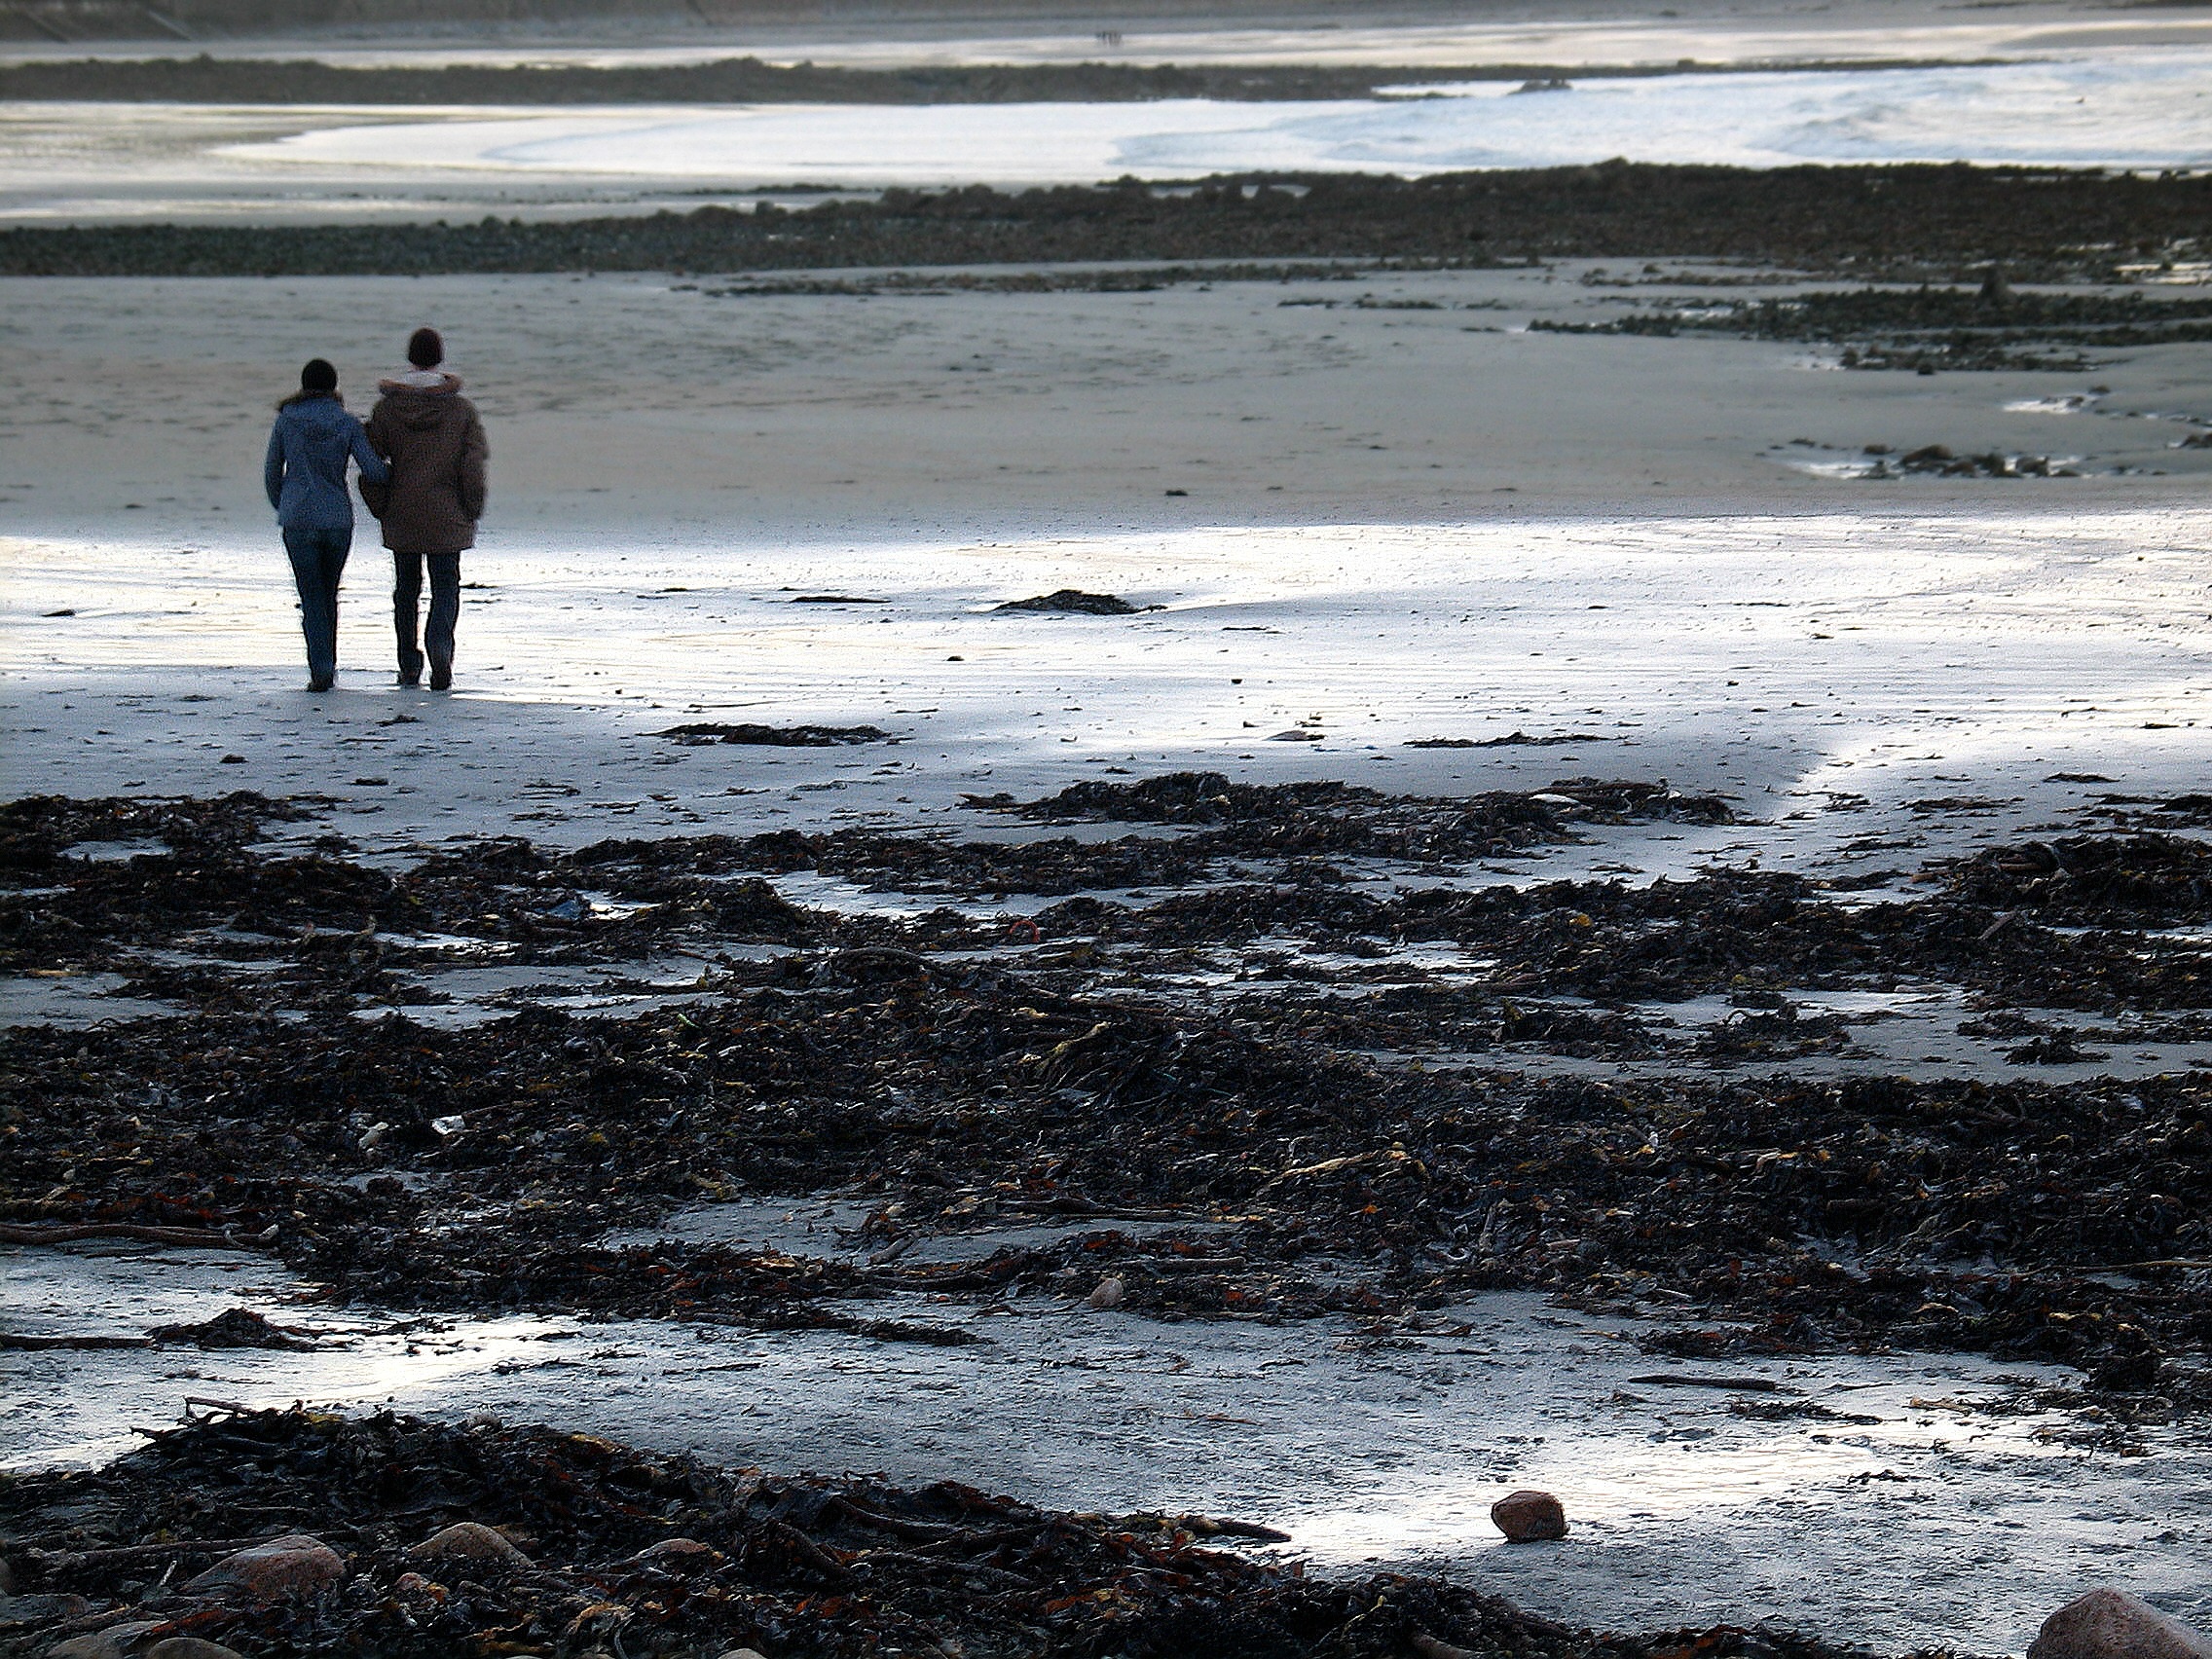
beach, landscape, sea, coast, water, sand, rock, ocean, horizon, winter, shore, wave, walk, ice, reflection, bay, couple, together, body of water, guernsey, mudflat, wind wave